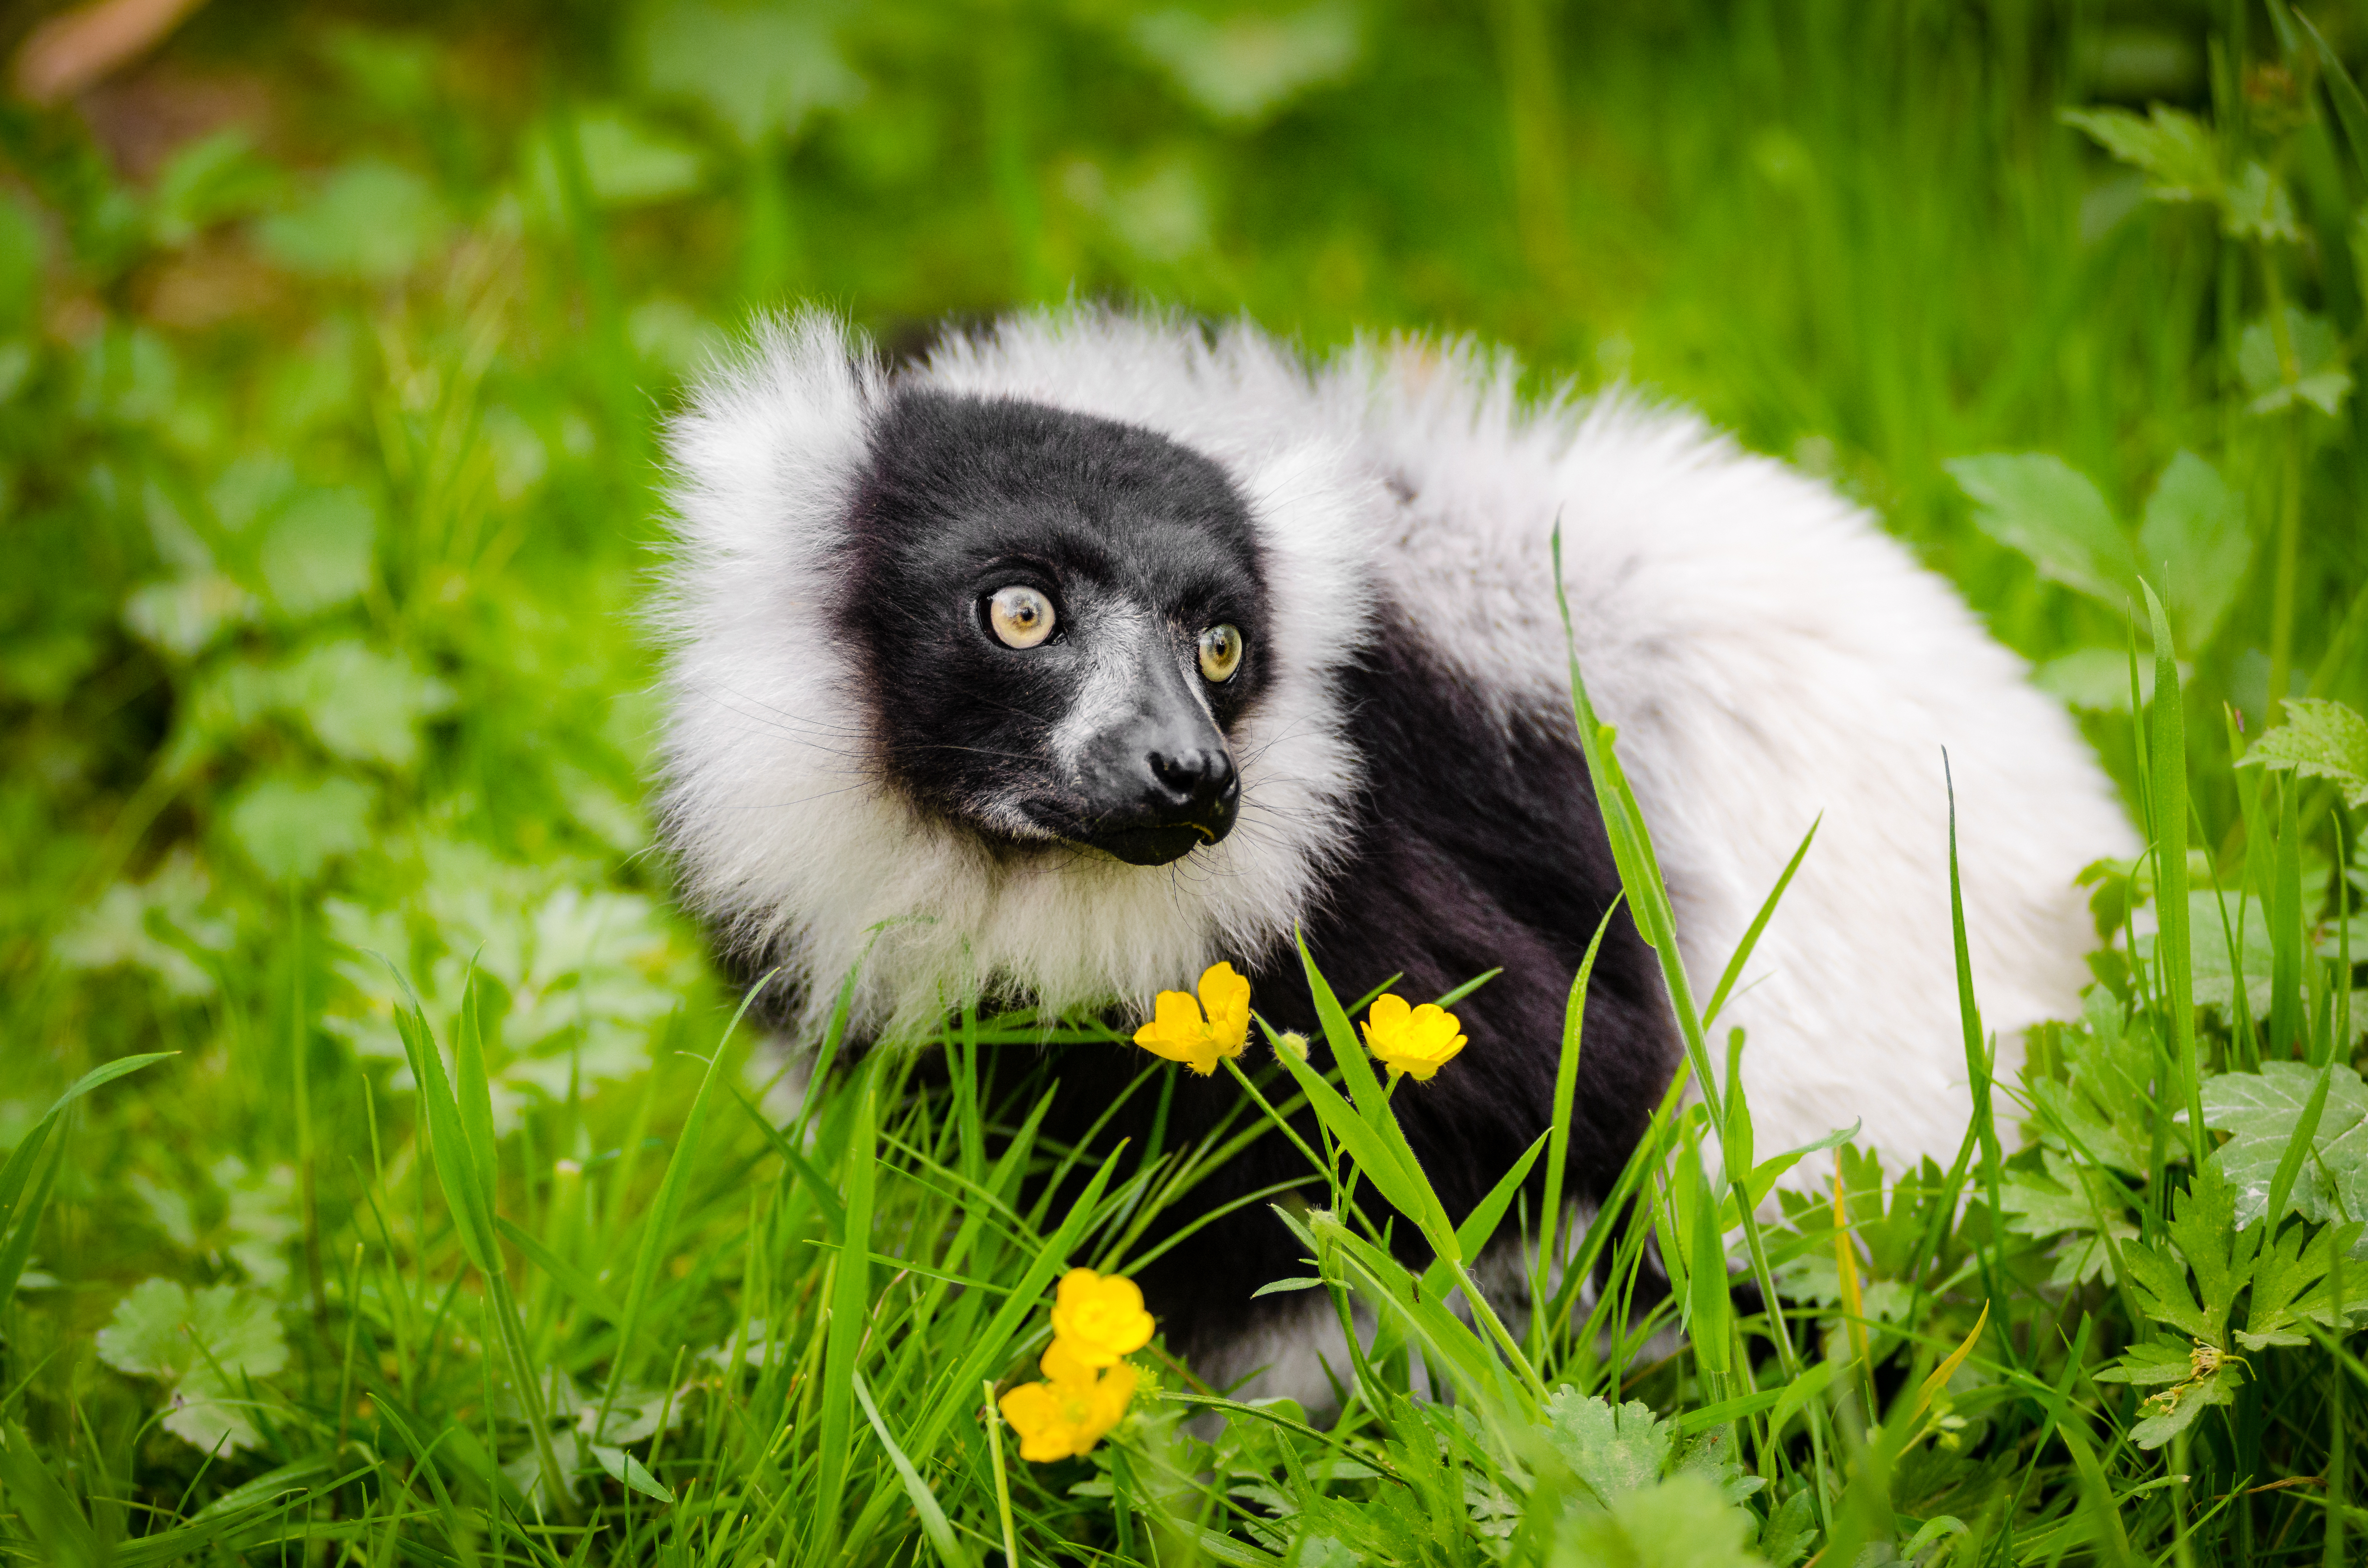
nature, animal, wildlife, zoo, mammal, fauna, primate, madagascar, vertebrate, lemur, new world monkey